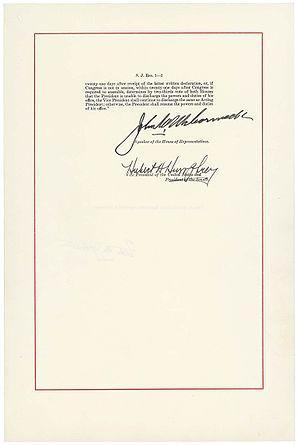
Le XXVᵉ amendement de la Constitution des États-Unis établit les procédures pour combler une éventuelle vacance du poste de président par le vice-président ainsi que diverses questions annexes. Il remplace la formulation ambiguë de l'article II, section 1, article 6 de la Constitution, qui n'énonce pas expressément que le vice-président devient le président, si le président en exercice meurt, démissionne, est démis de ses fonctions ou est incapable d'exercer ses pouvoirs. Il est adopté le 23 février 1967.